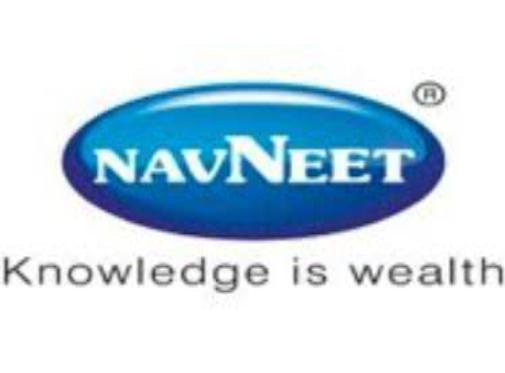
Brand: navneet
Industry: Necessities